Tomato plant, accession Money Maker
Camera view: bottom (45 deg); turntable rotation: 300 degrees
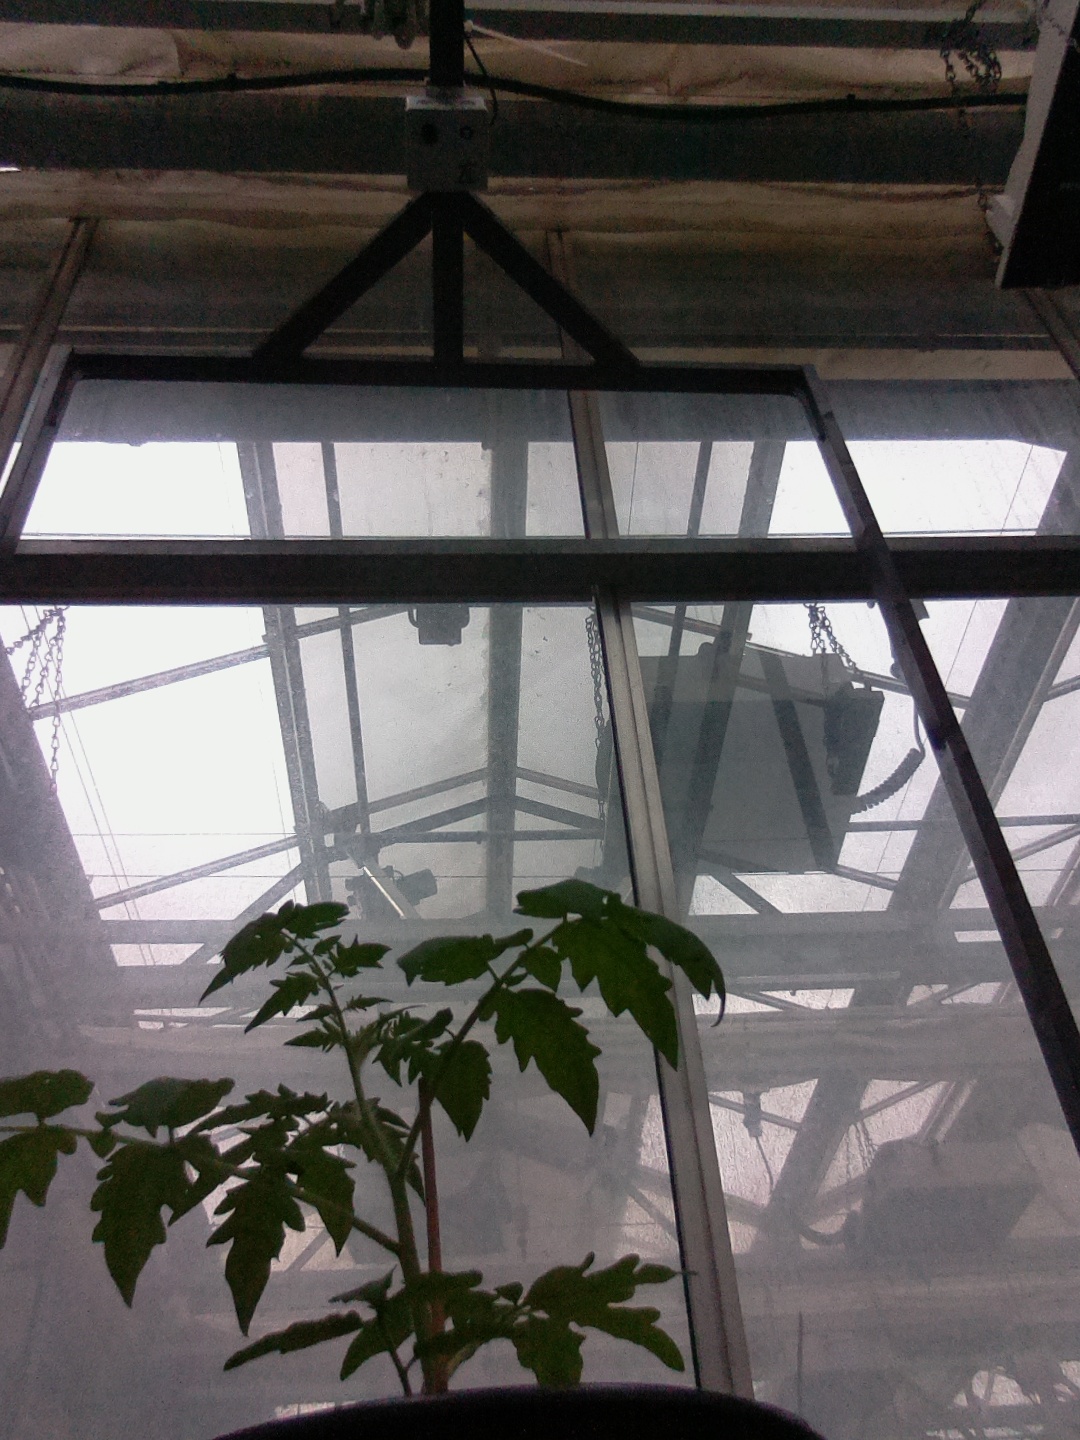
BBCH growth stage 13: 6 of true leaves visible